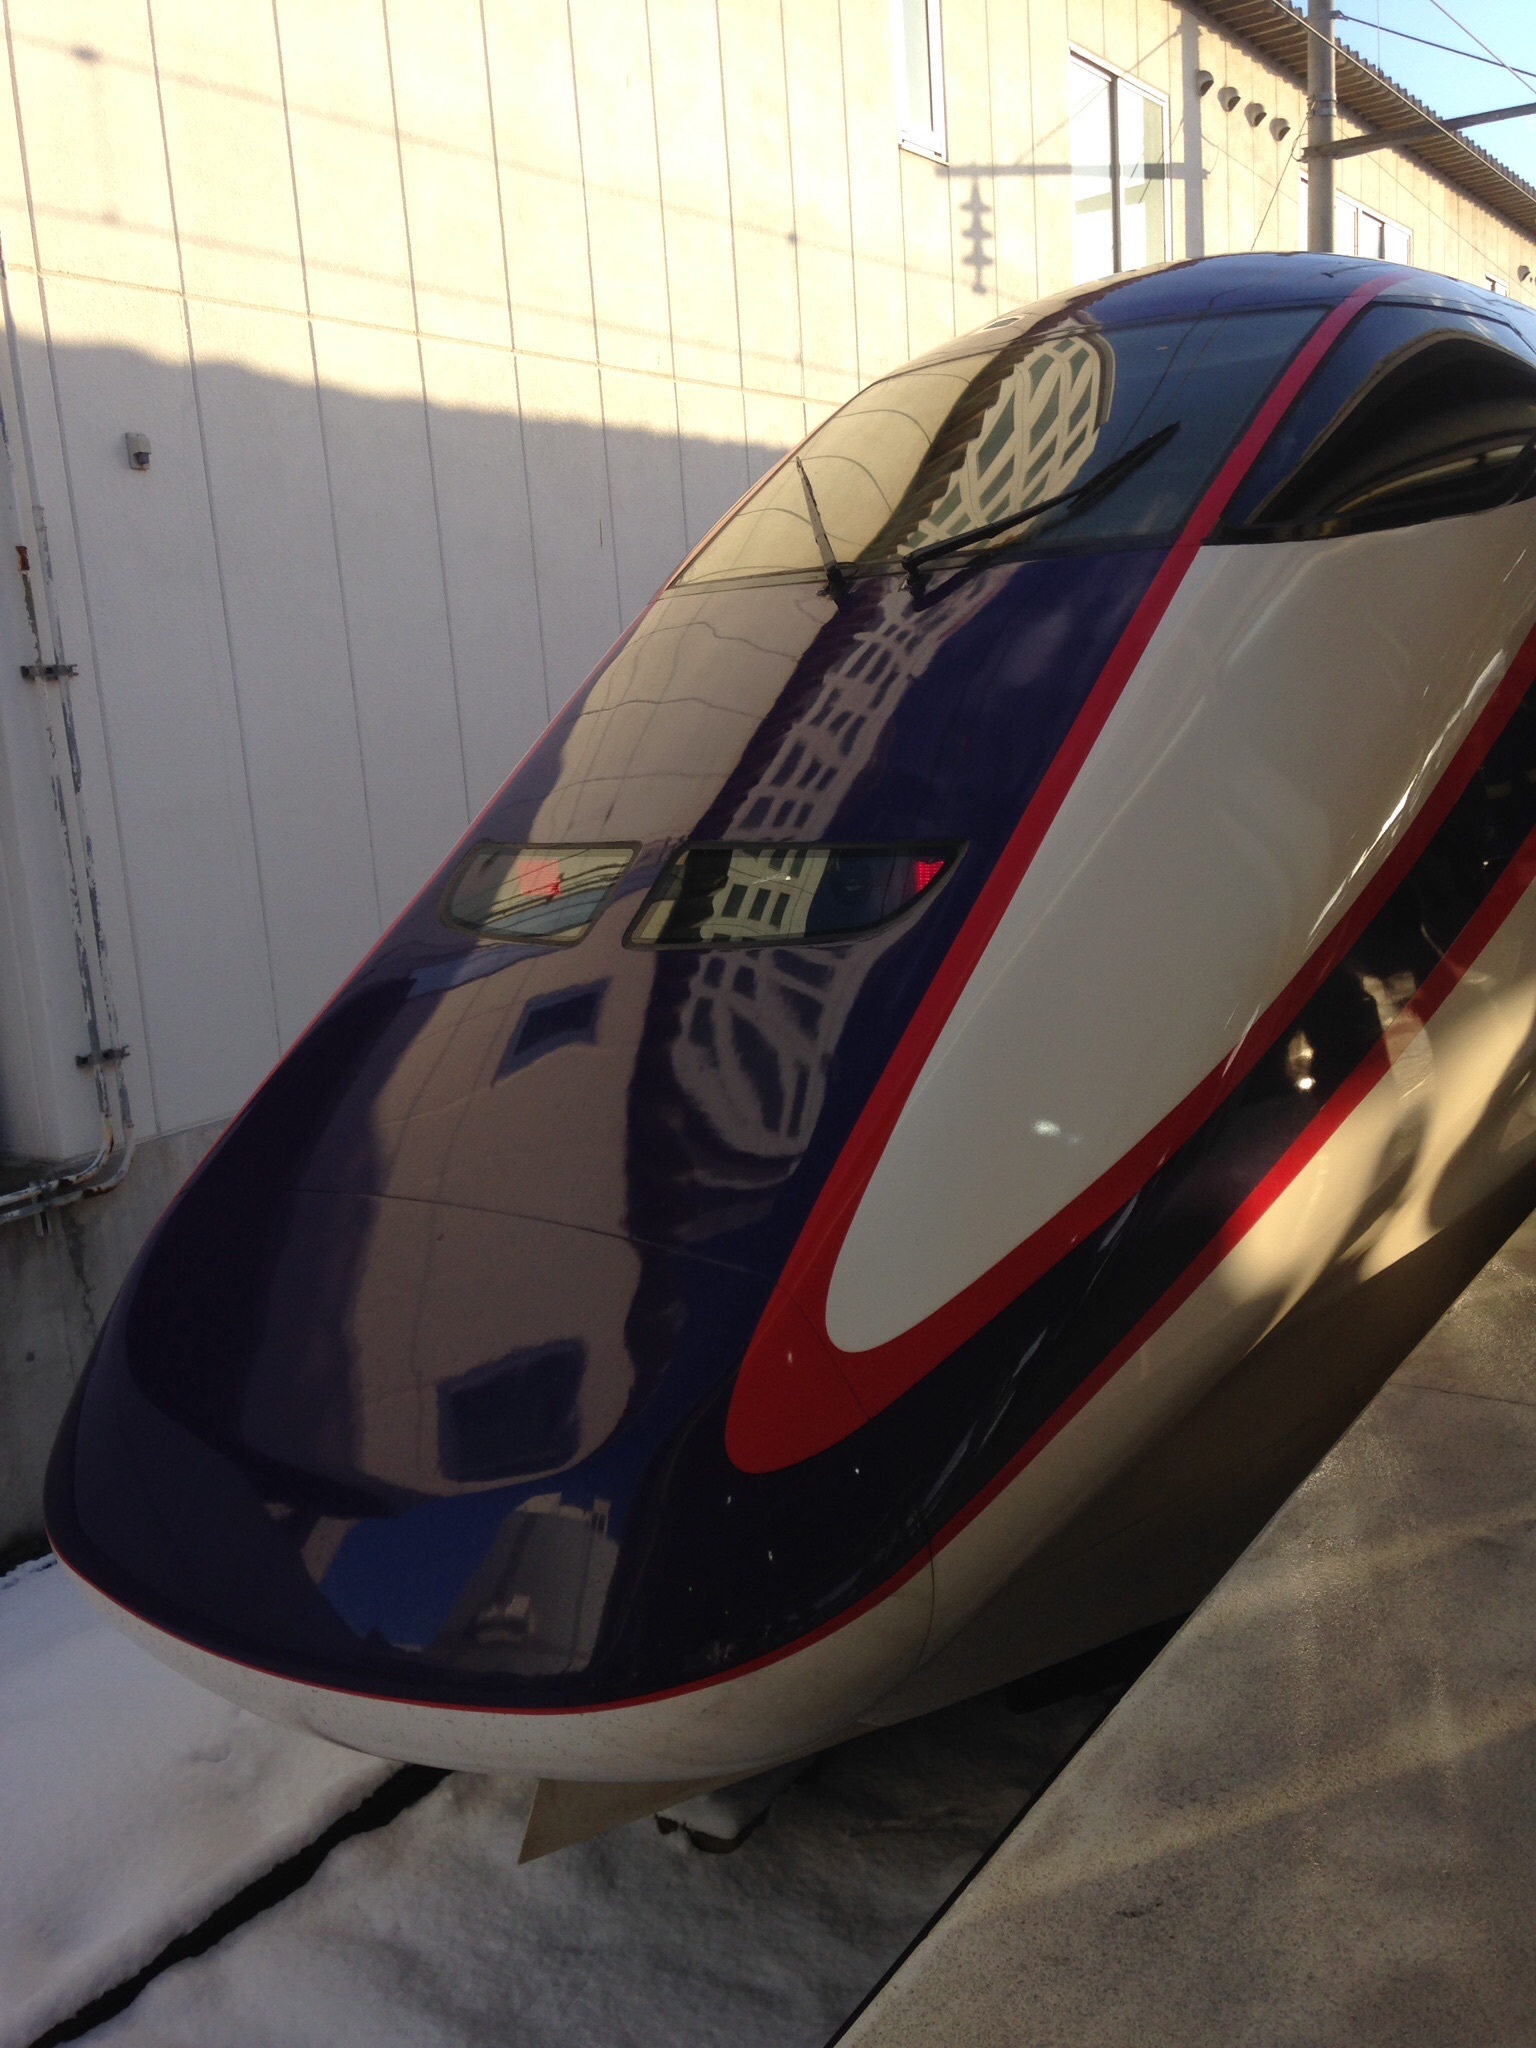
wheel, window, transport, vehicle, surfboard, sports car, bumper, supercar, yamagata, bullet train, automotive exterior, automotive design, surfing equipment and supplies, high speed rail, maglev, tsubasa